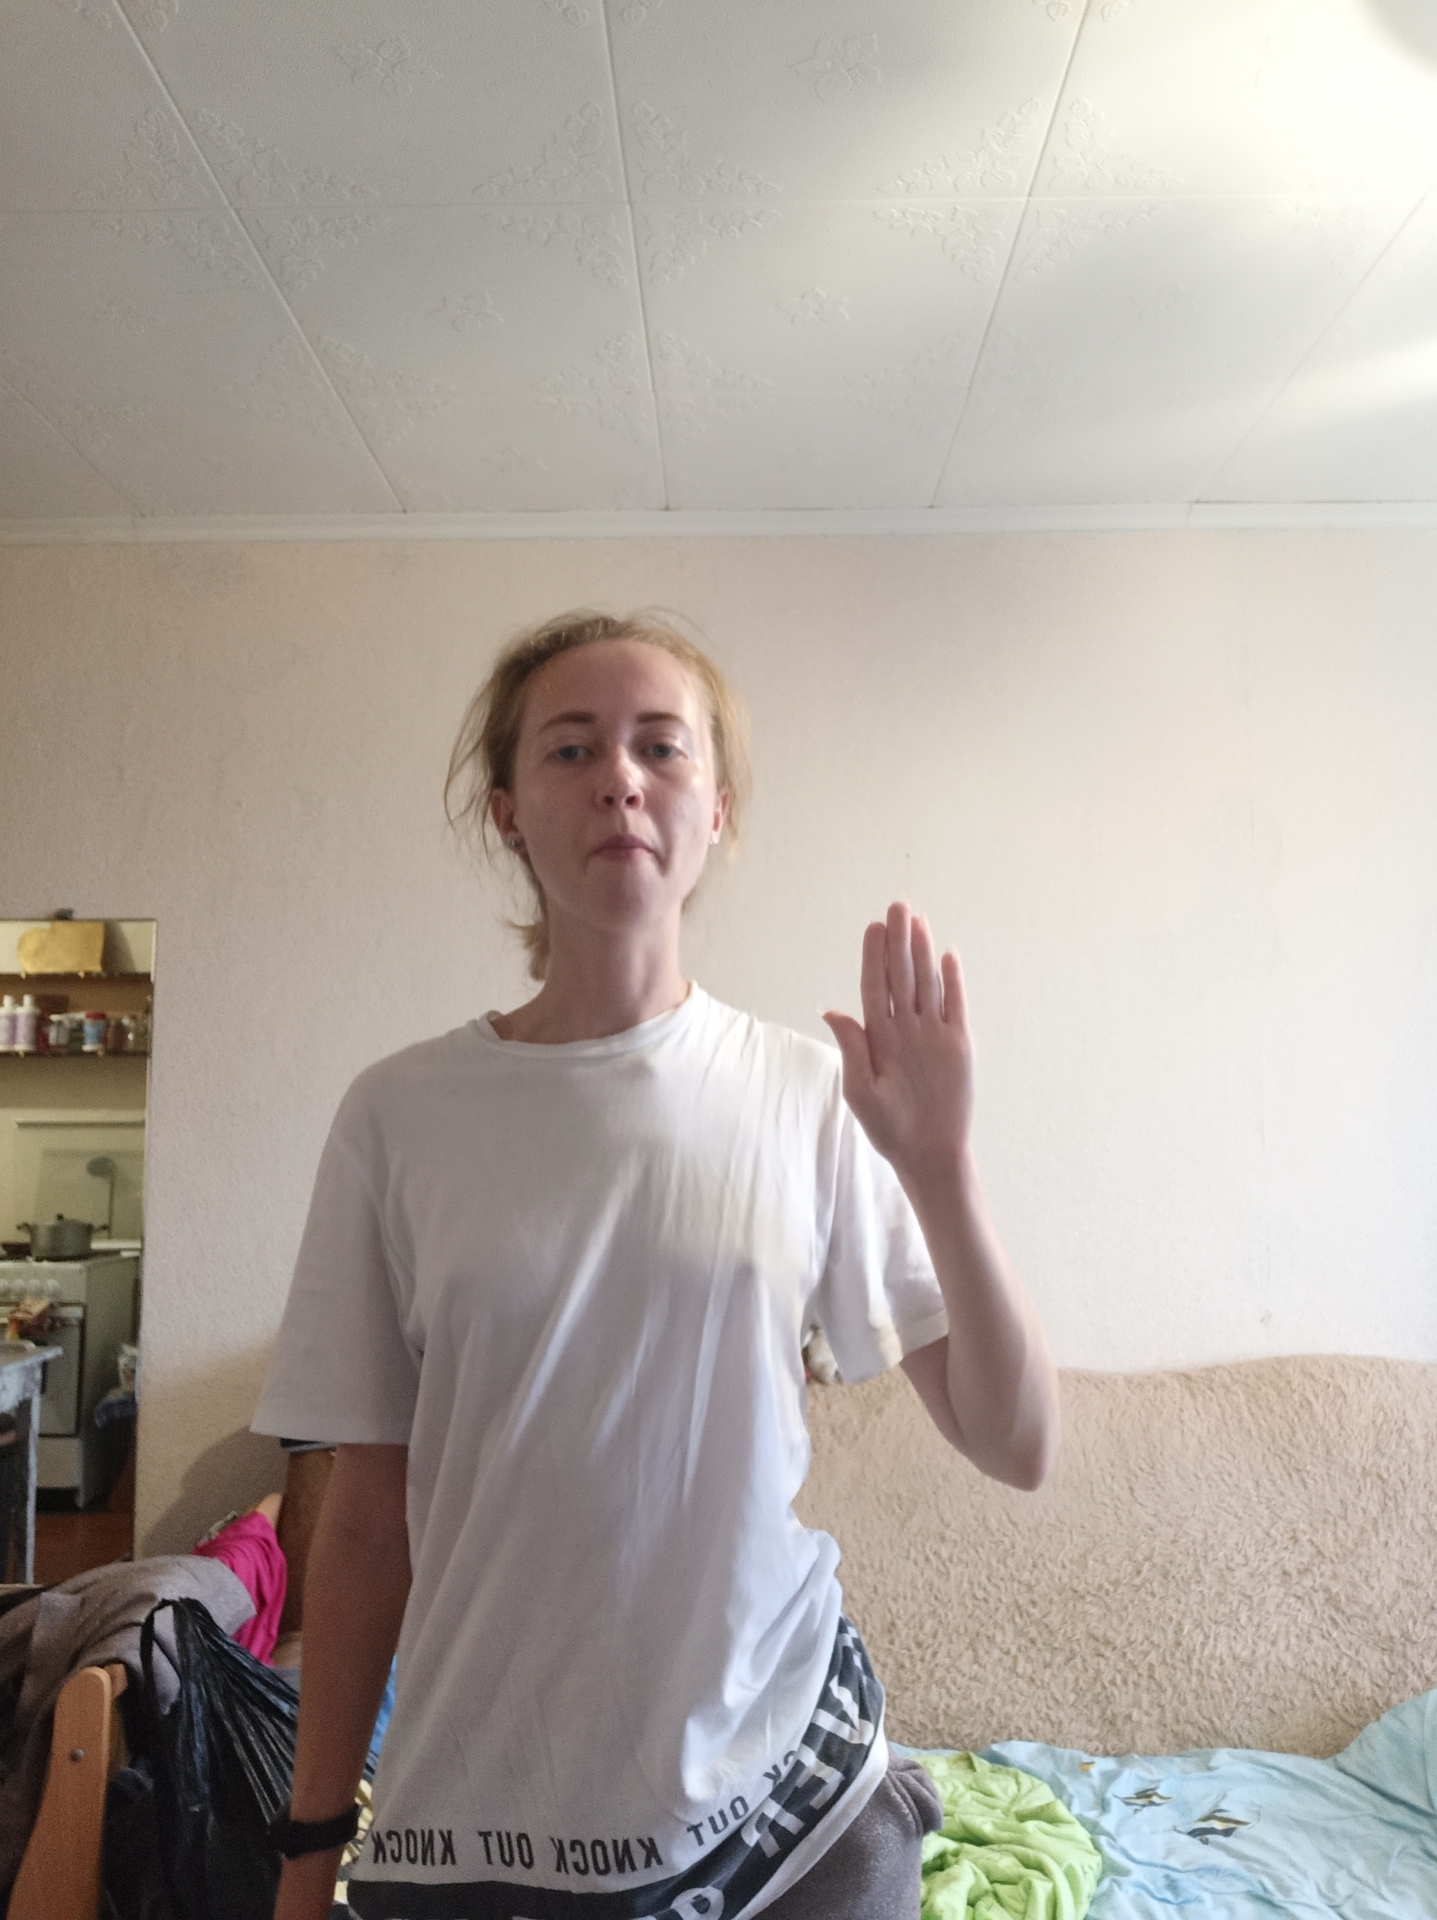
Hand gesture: stop